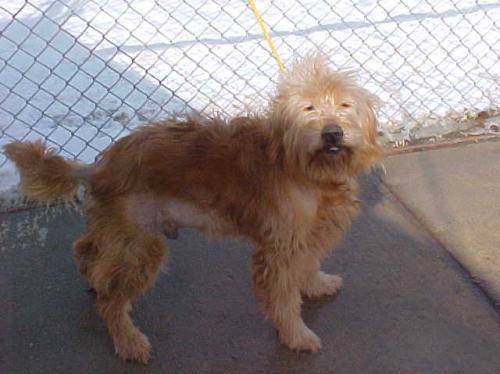
Label: dog